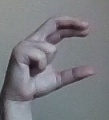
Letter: thal